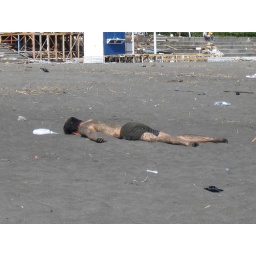
an idiot suntanning in the dirty sand